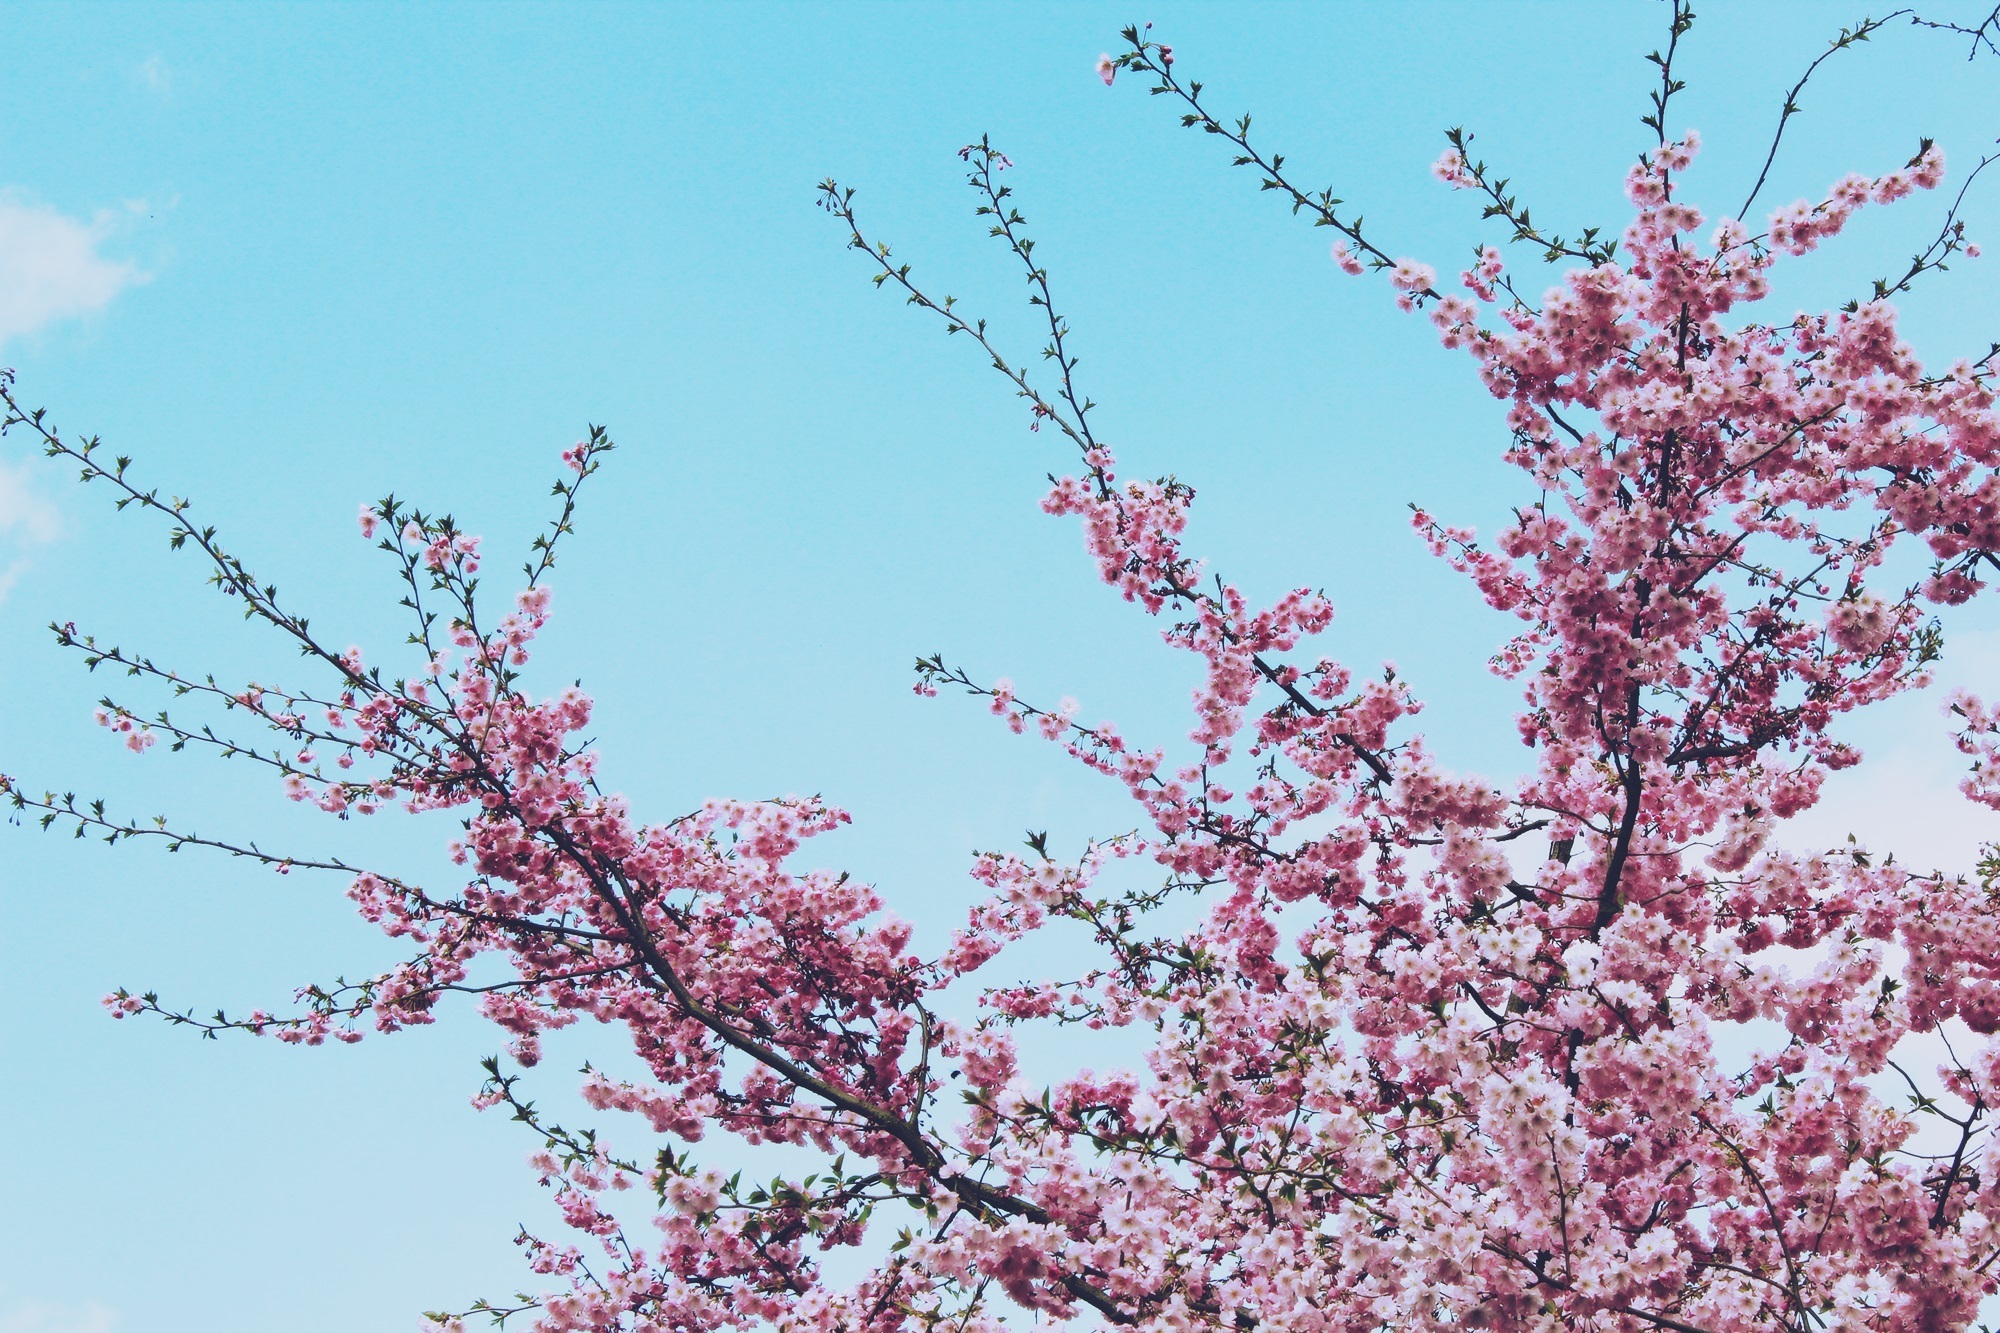
tree, nature, branch, blossom, plant, sky, flower, petal, bloom, spring, produce, garden, pink, cherry blossom, flowers, leaves, branches, cherry, flowering twig, obstblueten